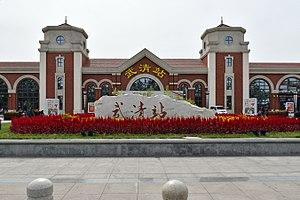
La gare de Wuqing est une gare ferroviaire chinoise de la LGV Pékin - Tianjin, située sur le territoire du district de Wuqing de l'agglomération de Tianjin.